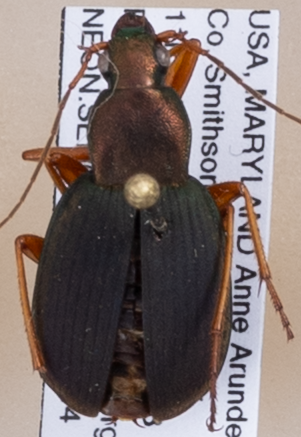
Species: Chlaenius aestivus
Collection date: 2018-06-14
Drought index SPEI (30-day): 1.28
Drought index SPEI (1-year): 0.24
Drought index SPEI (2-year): -0.1